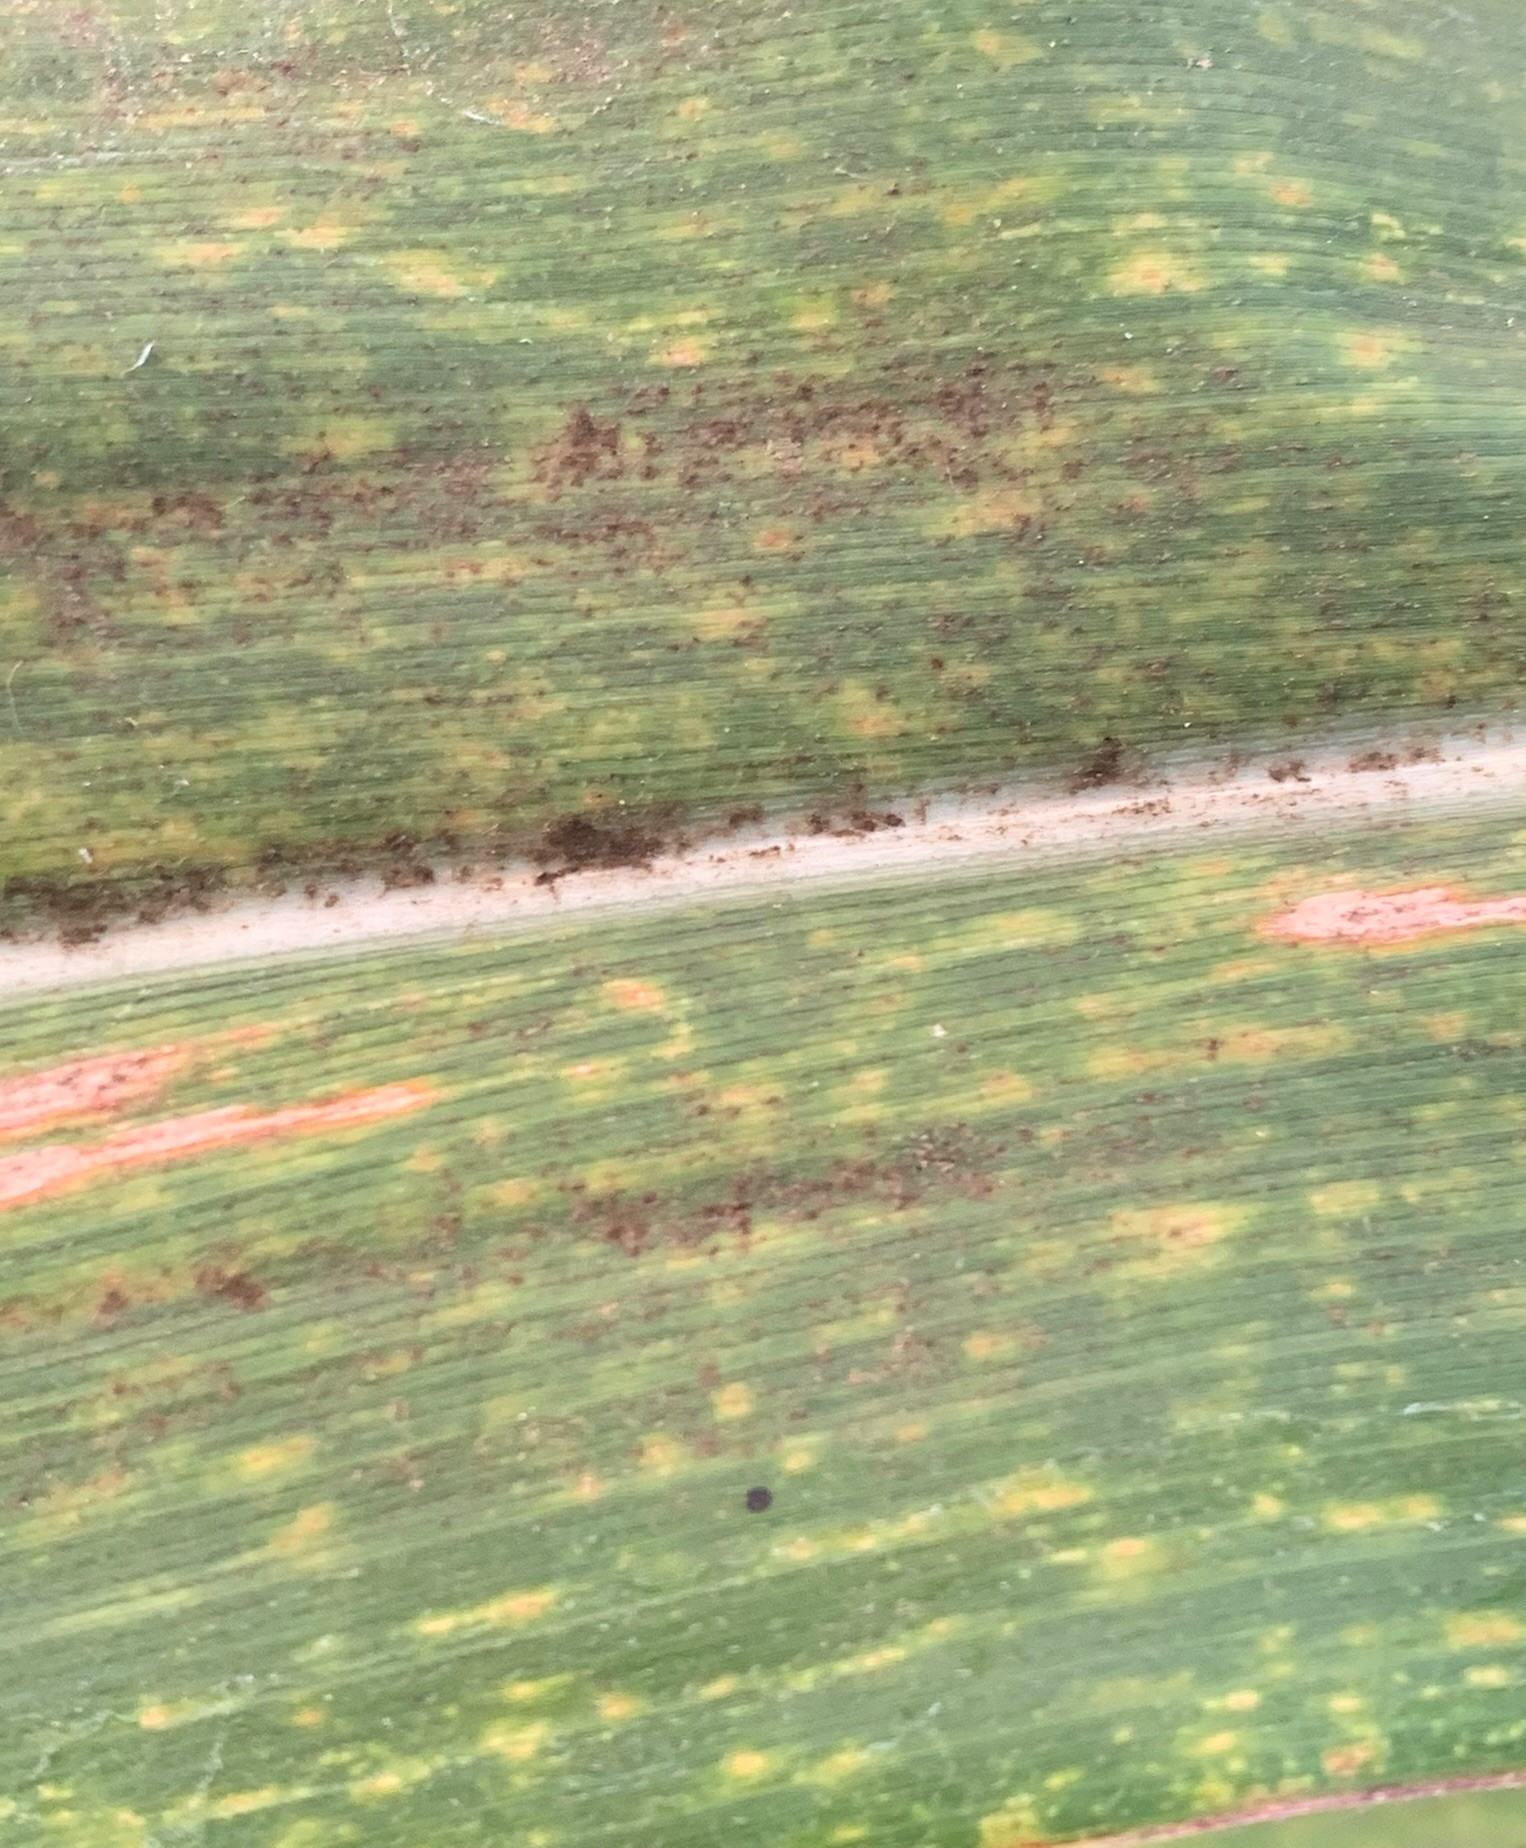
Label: MLN